Şaziye İvegin

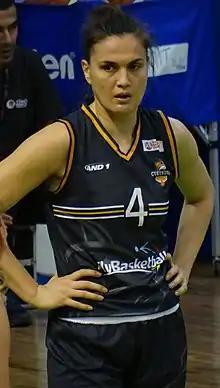

A basketball player’s daughter, İvegin started basketball in 7th school class on the same day together with her two younger sisters. The three sisters played in the Adana-based club Botaşspor and won twice the Turkish Girls’ Basketball League championship title. At her age of 22, she became the youngest women's basketball team captain in the country. After 10 successful years with Botaş, İvegin transferred to Fenerbahçe on May 7, 2004.